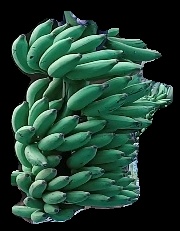
Variety: elakki-bale
Grade: grade1